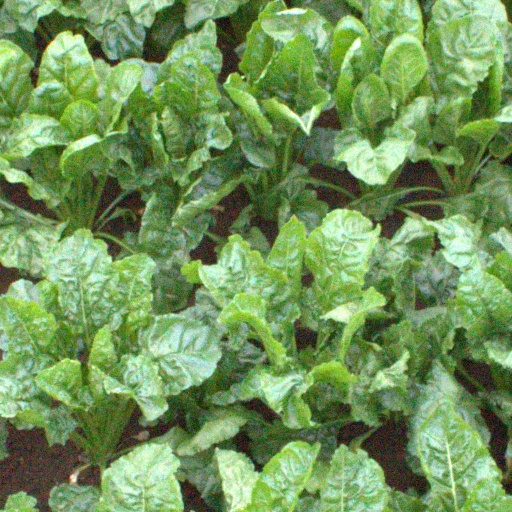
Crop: sugar beet